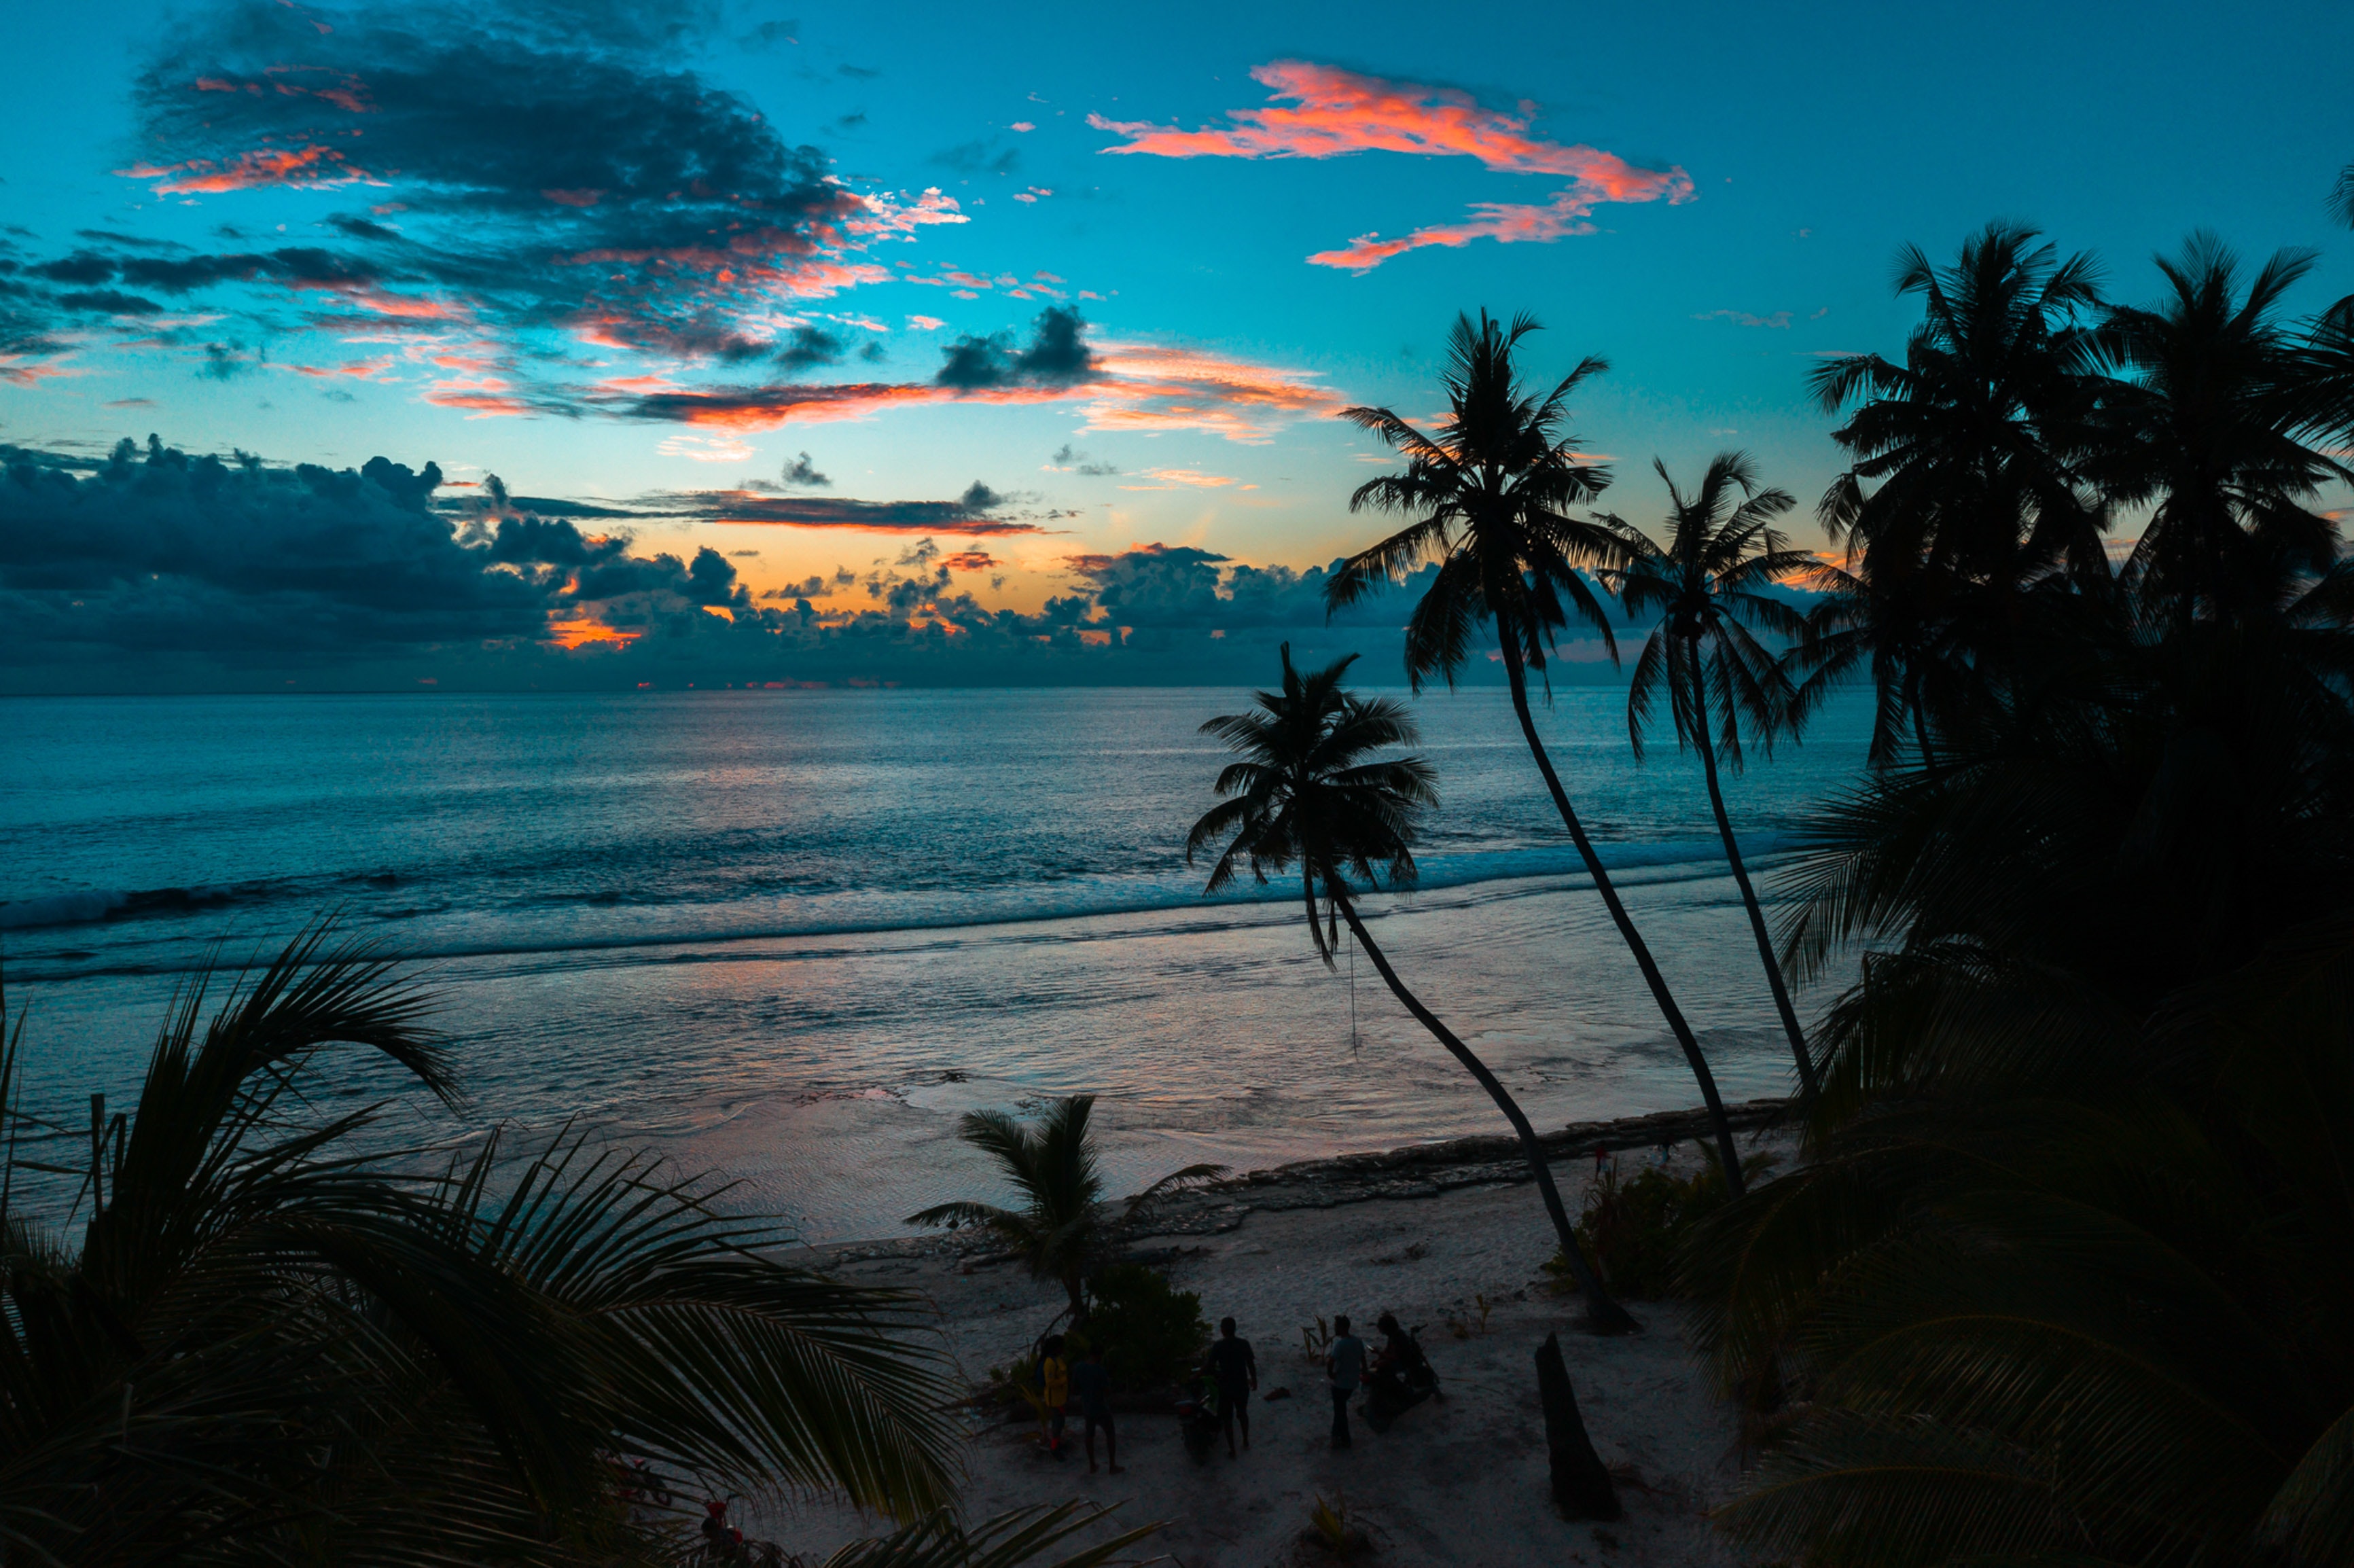
nature, beach, sea, water, cloud, sky, plant, azure, natural environment, tree, natural landscape, dusk, afterglow, arecales, vegetation, sunlight, coastal and oceanic landforms, horizon, sunrise, landscape, sunset, woody plant, lake, cumulus, waterway, shore, calm, wind wave, palm tree, travel, caribbean, dawn, island, coast, attalea speciosa, tropics, evening, wave, ocean, red sky at morning, sound, tourism, sand, bay, vacation, headland, reflection, inlet, night, elaeis, painting, islet, lagoon